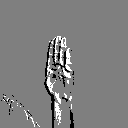
ASL letter: b